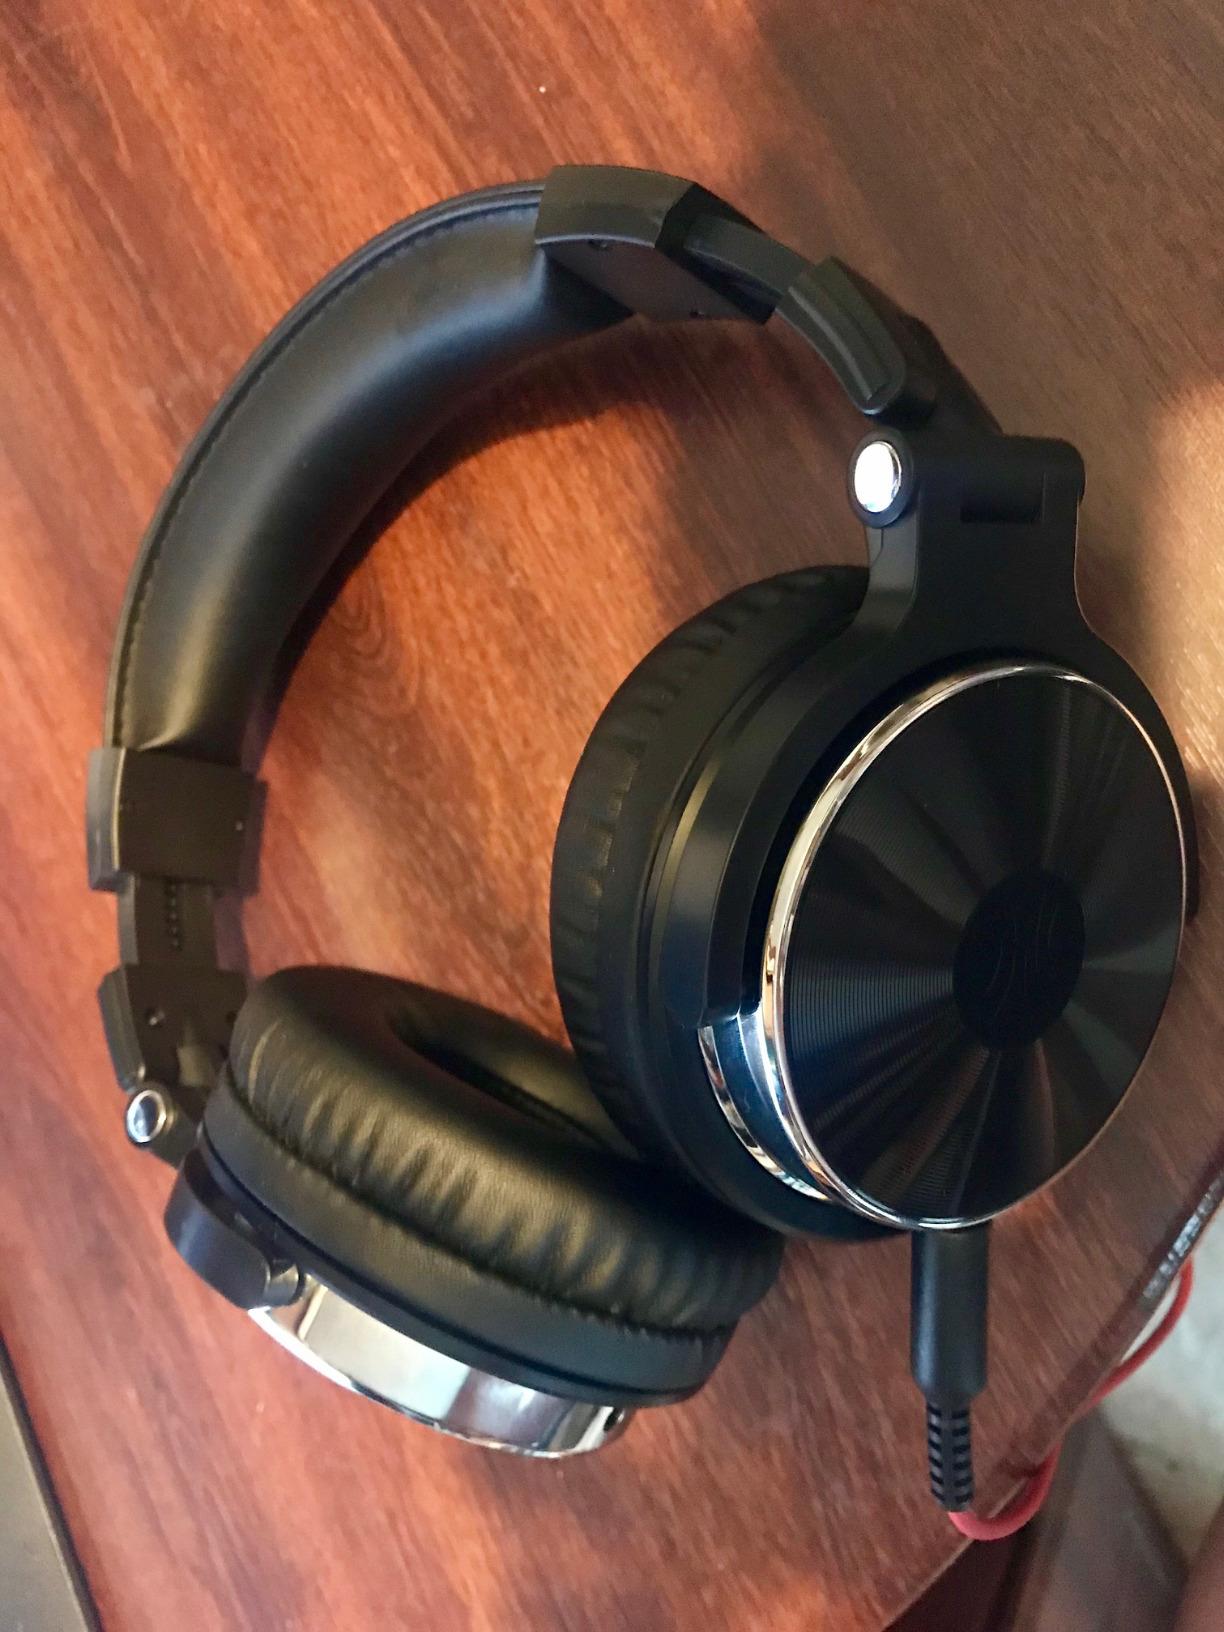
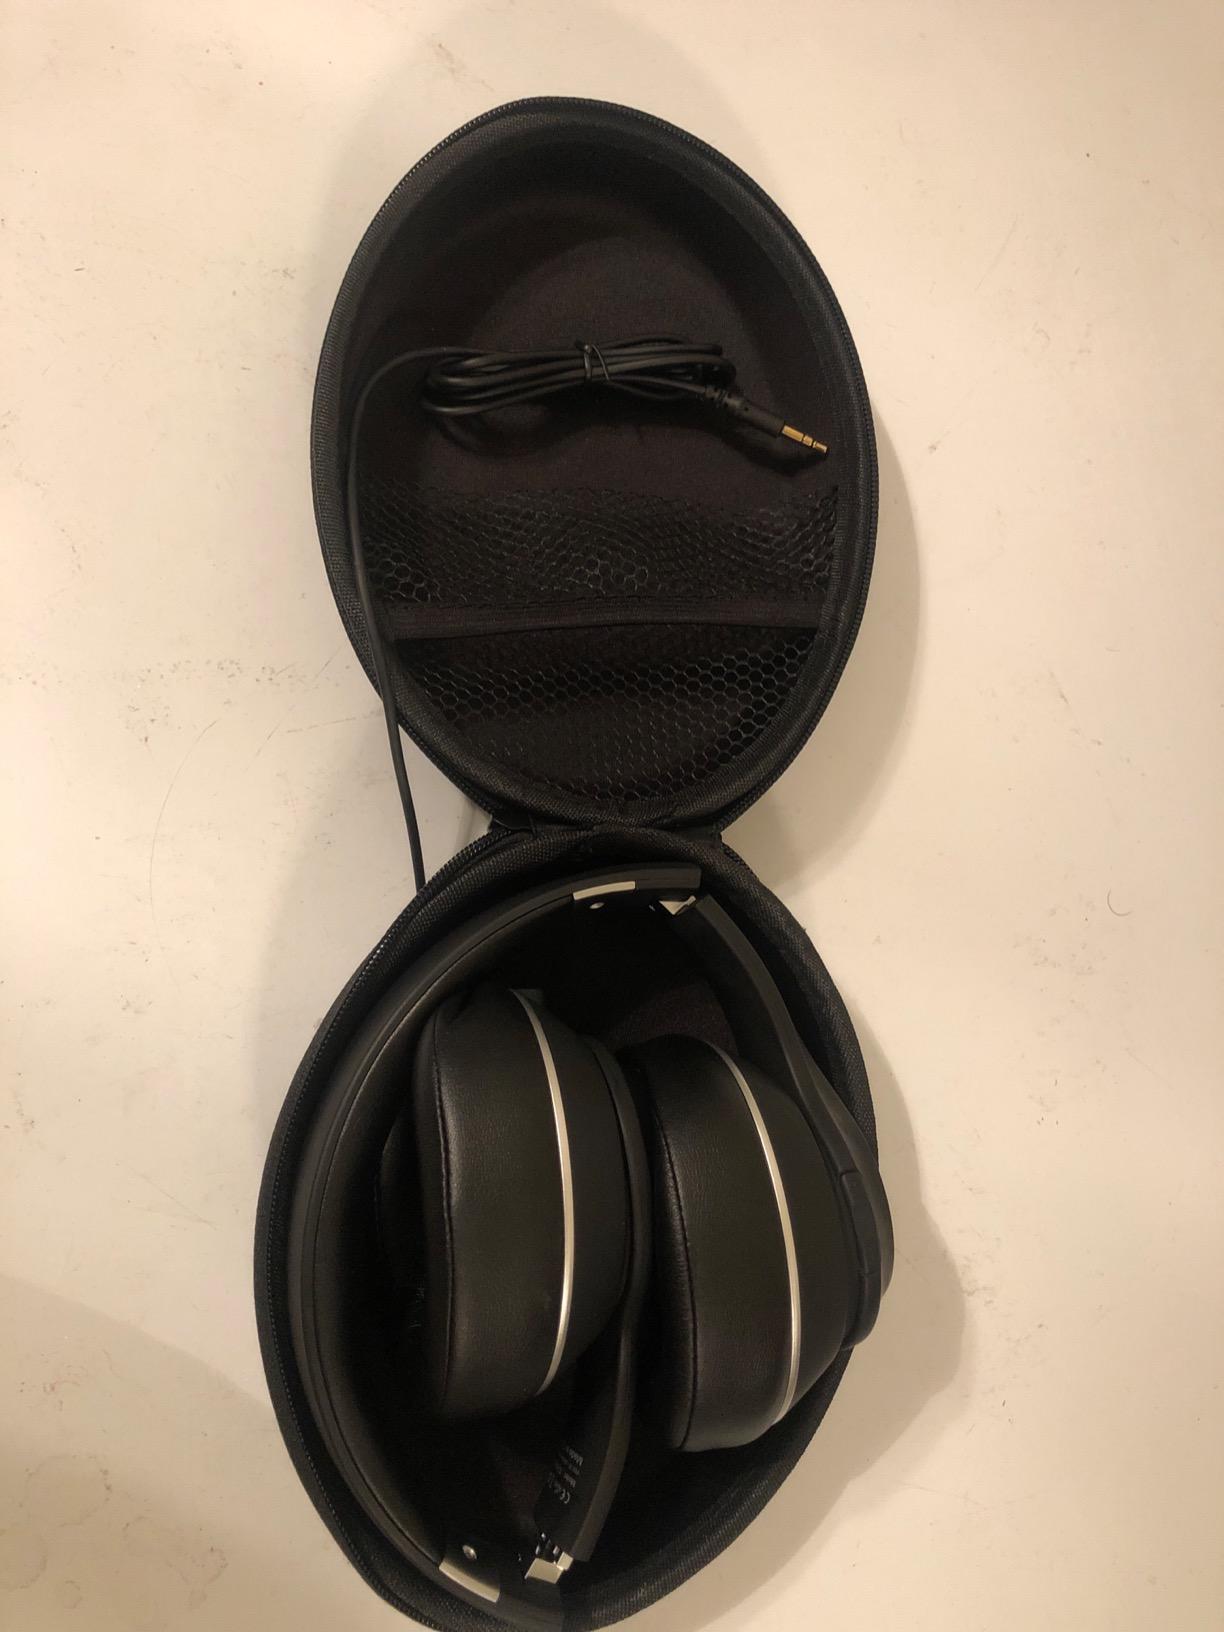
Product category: headphones
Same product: no